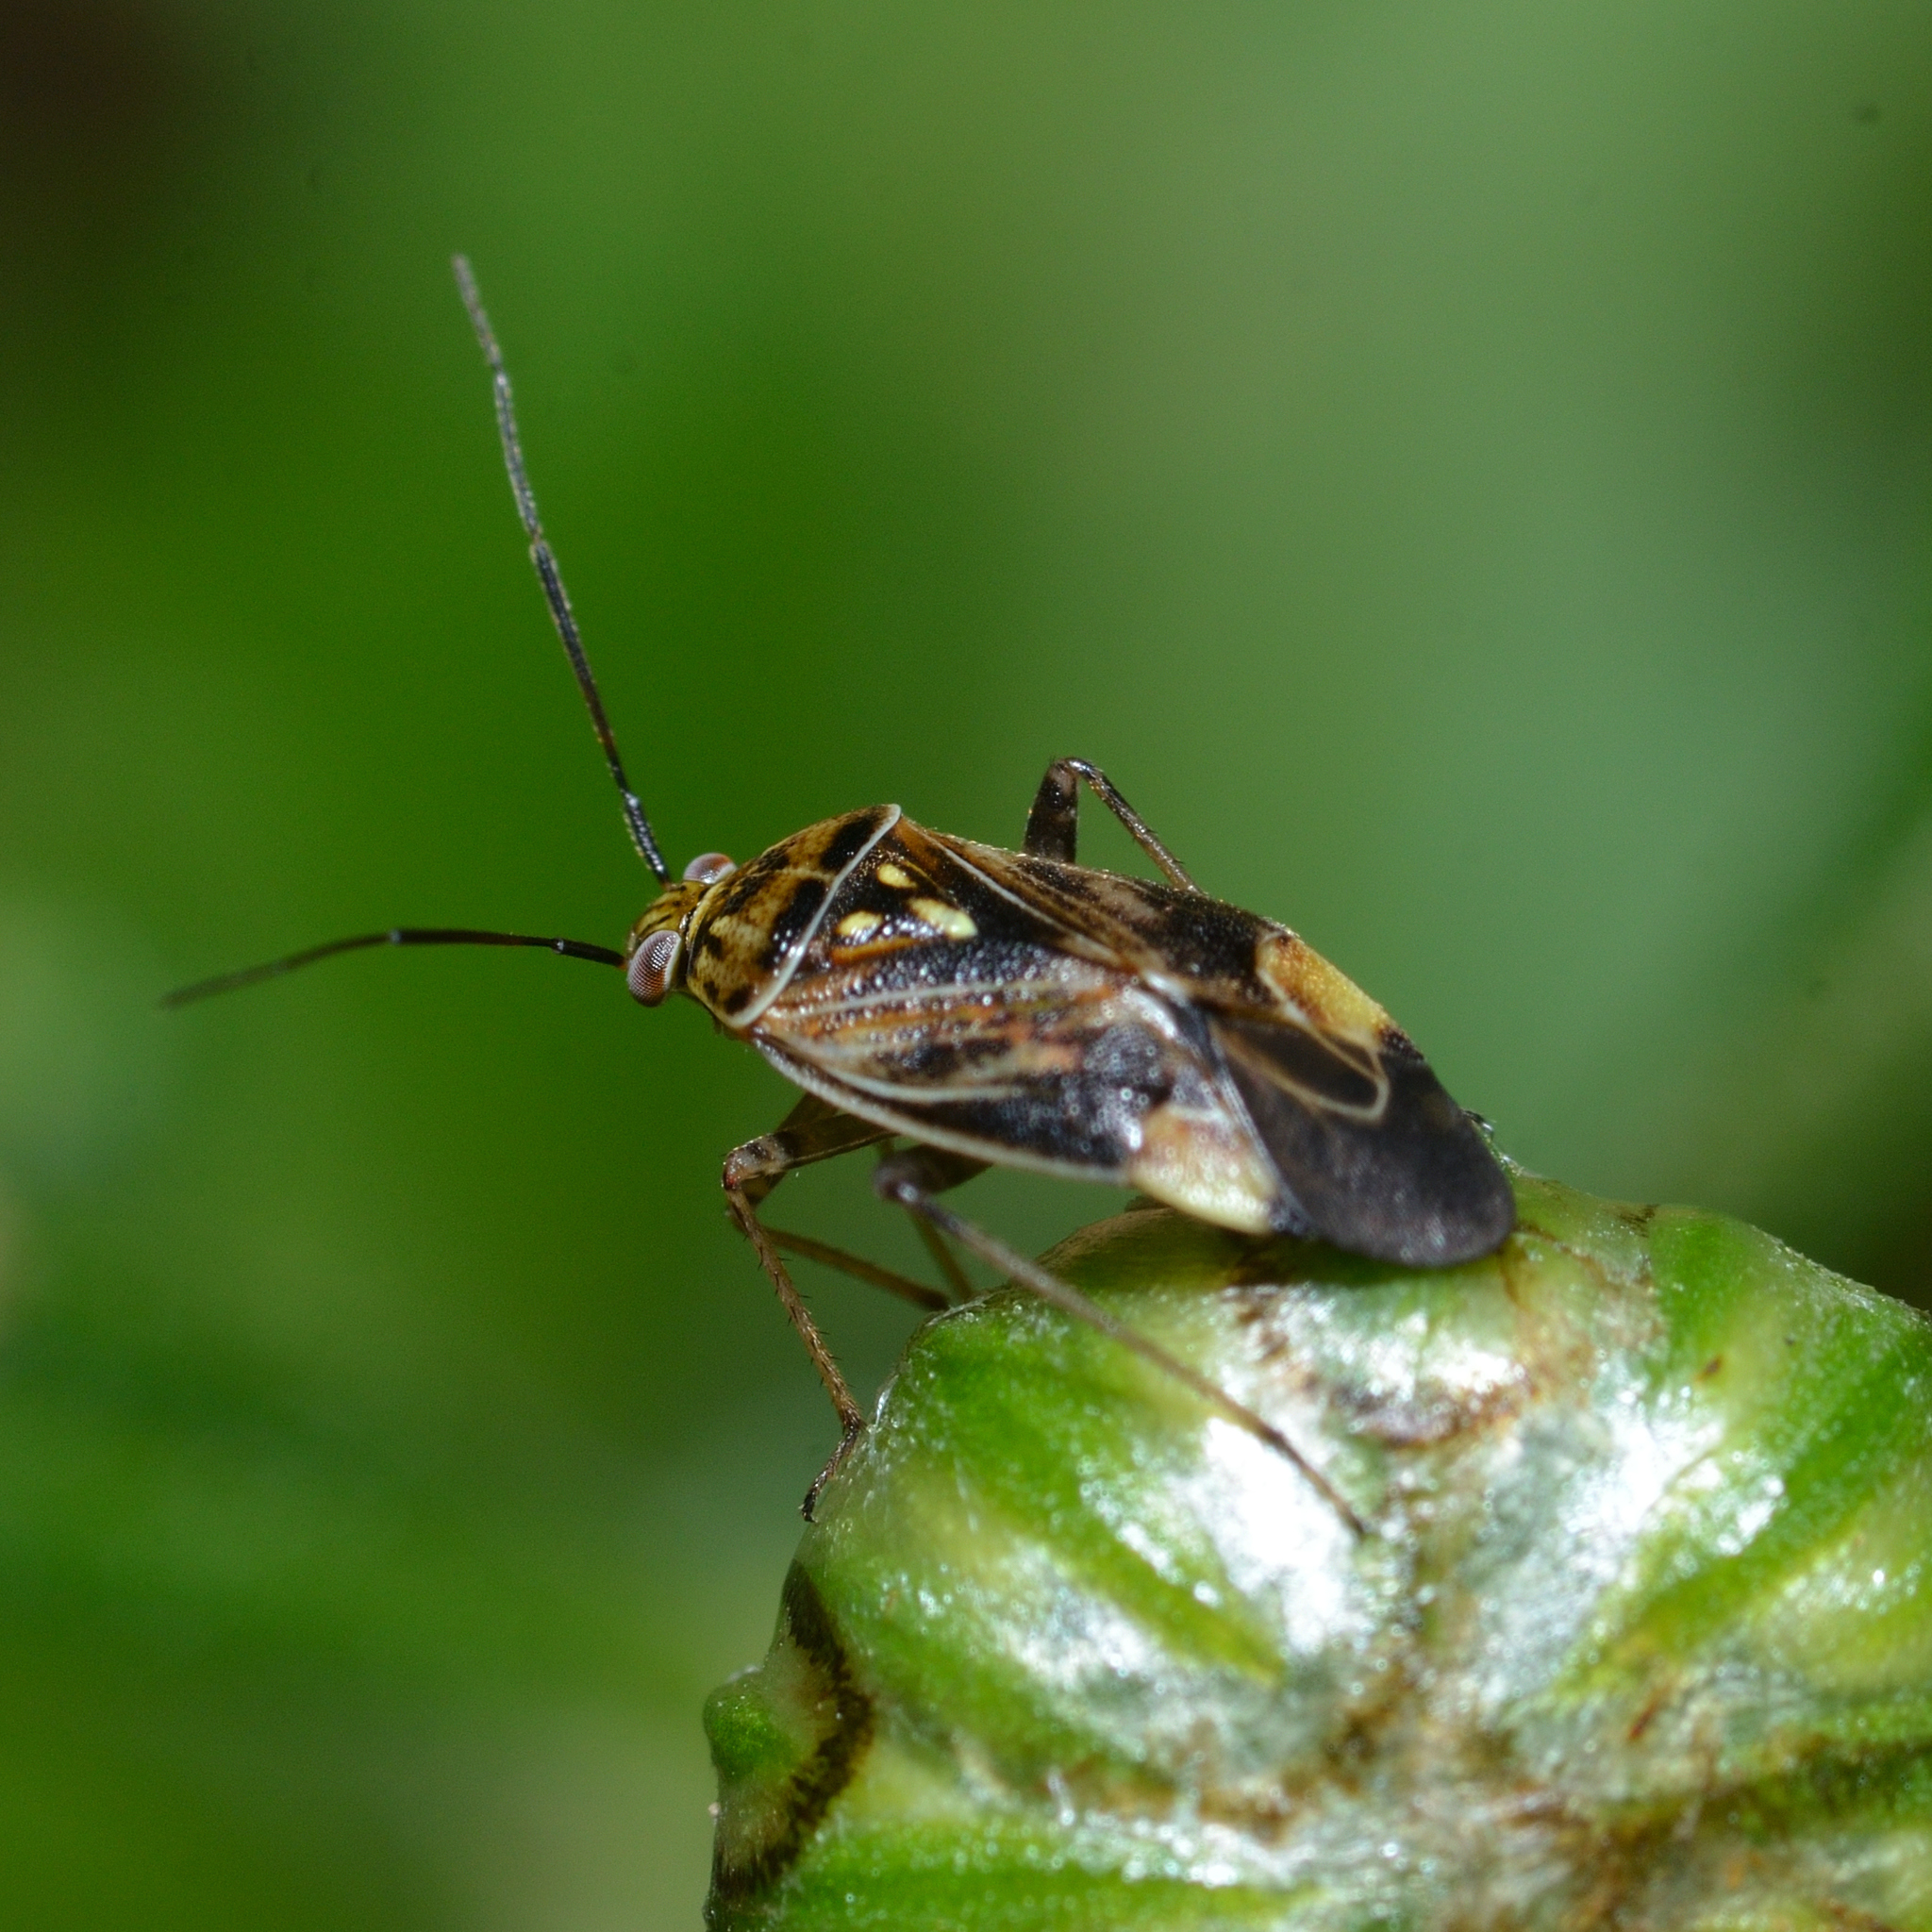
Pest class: lygus_bug